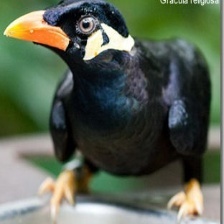
Species: ENGGANO MYNA
Scientific name: GRACULA ENGANENSIS